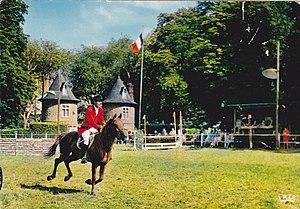
Louis Délieux sur Topaze au CSO de Pompadour.
Louis Délieux est un cavalier de saut d'obstacles, agriculteur et éleveur équestre gersois. Il relance notamment, avec Jean De Saint Pastou de Bonrepaux, la race Anglo-arabe dans le Sud-Ouest de la France.